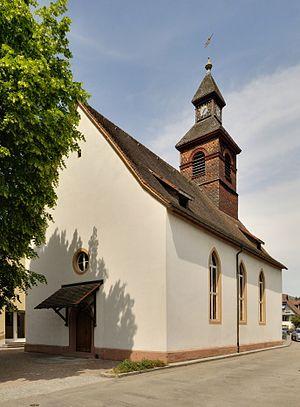
Hausen im Wiesental est une commune allemande en Bade-Wurtemberg, située dans le district de Fribourg-en-Brisgau.